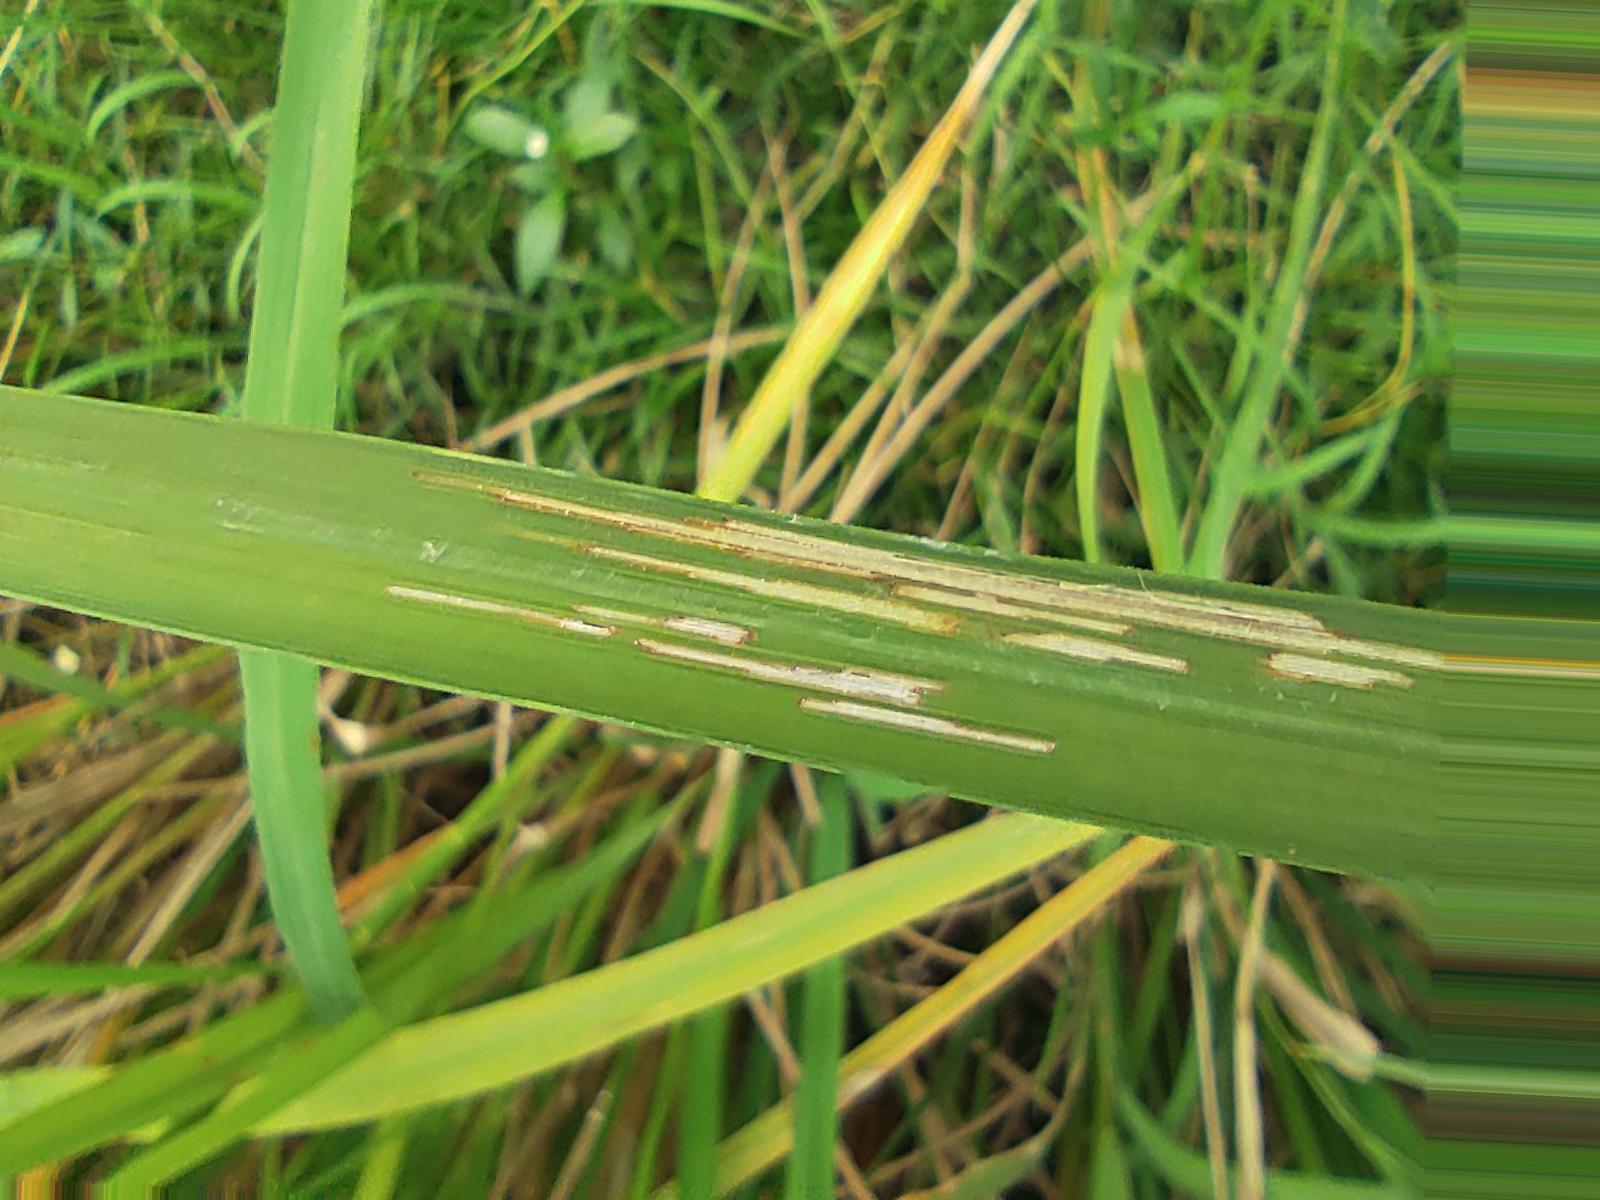
Nhãn: Sâu gai ( Hispa )